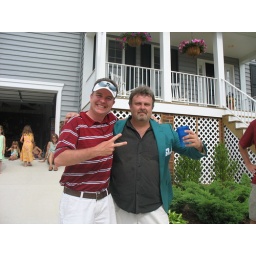
Dave Graves passes on the green jacket to Greg Adkins. Adkins steamrolled the field by seven strokes to claim the 2007 SLGO.